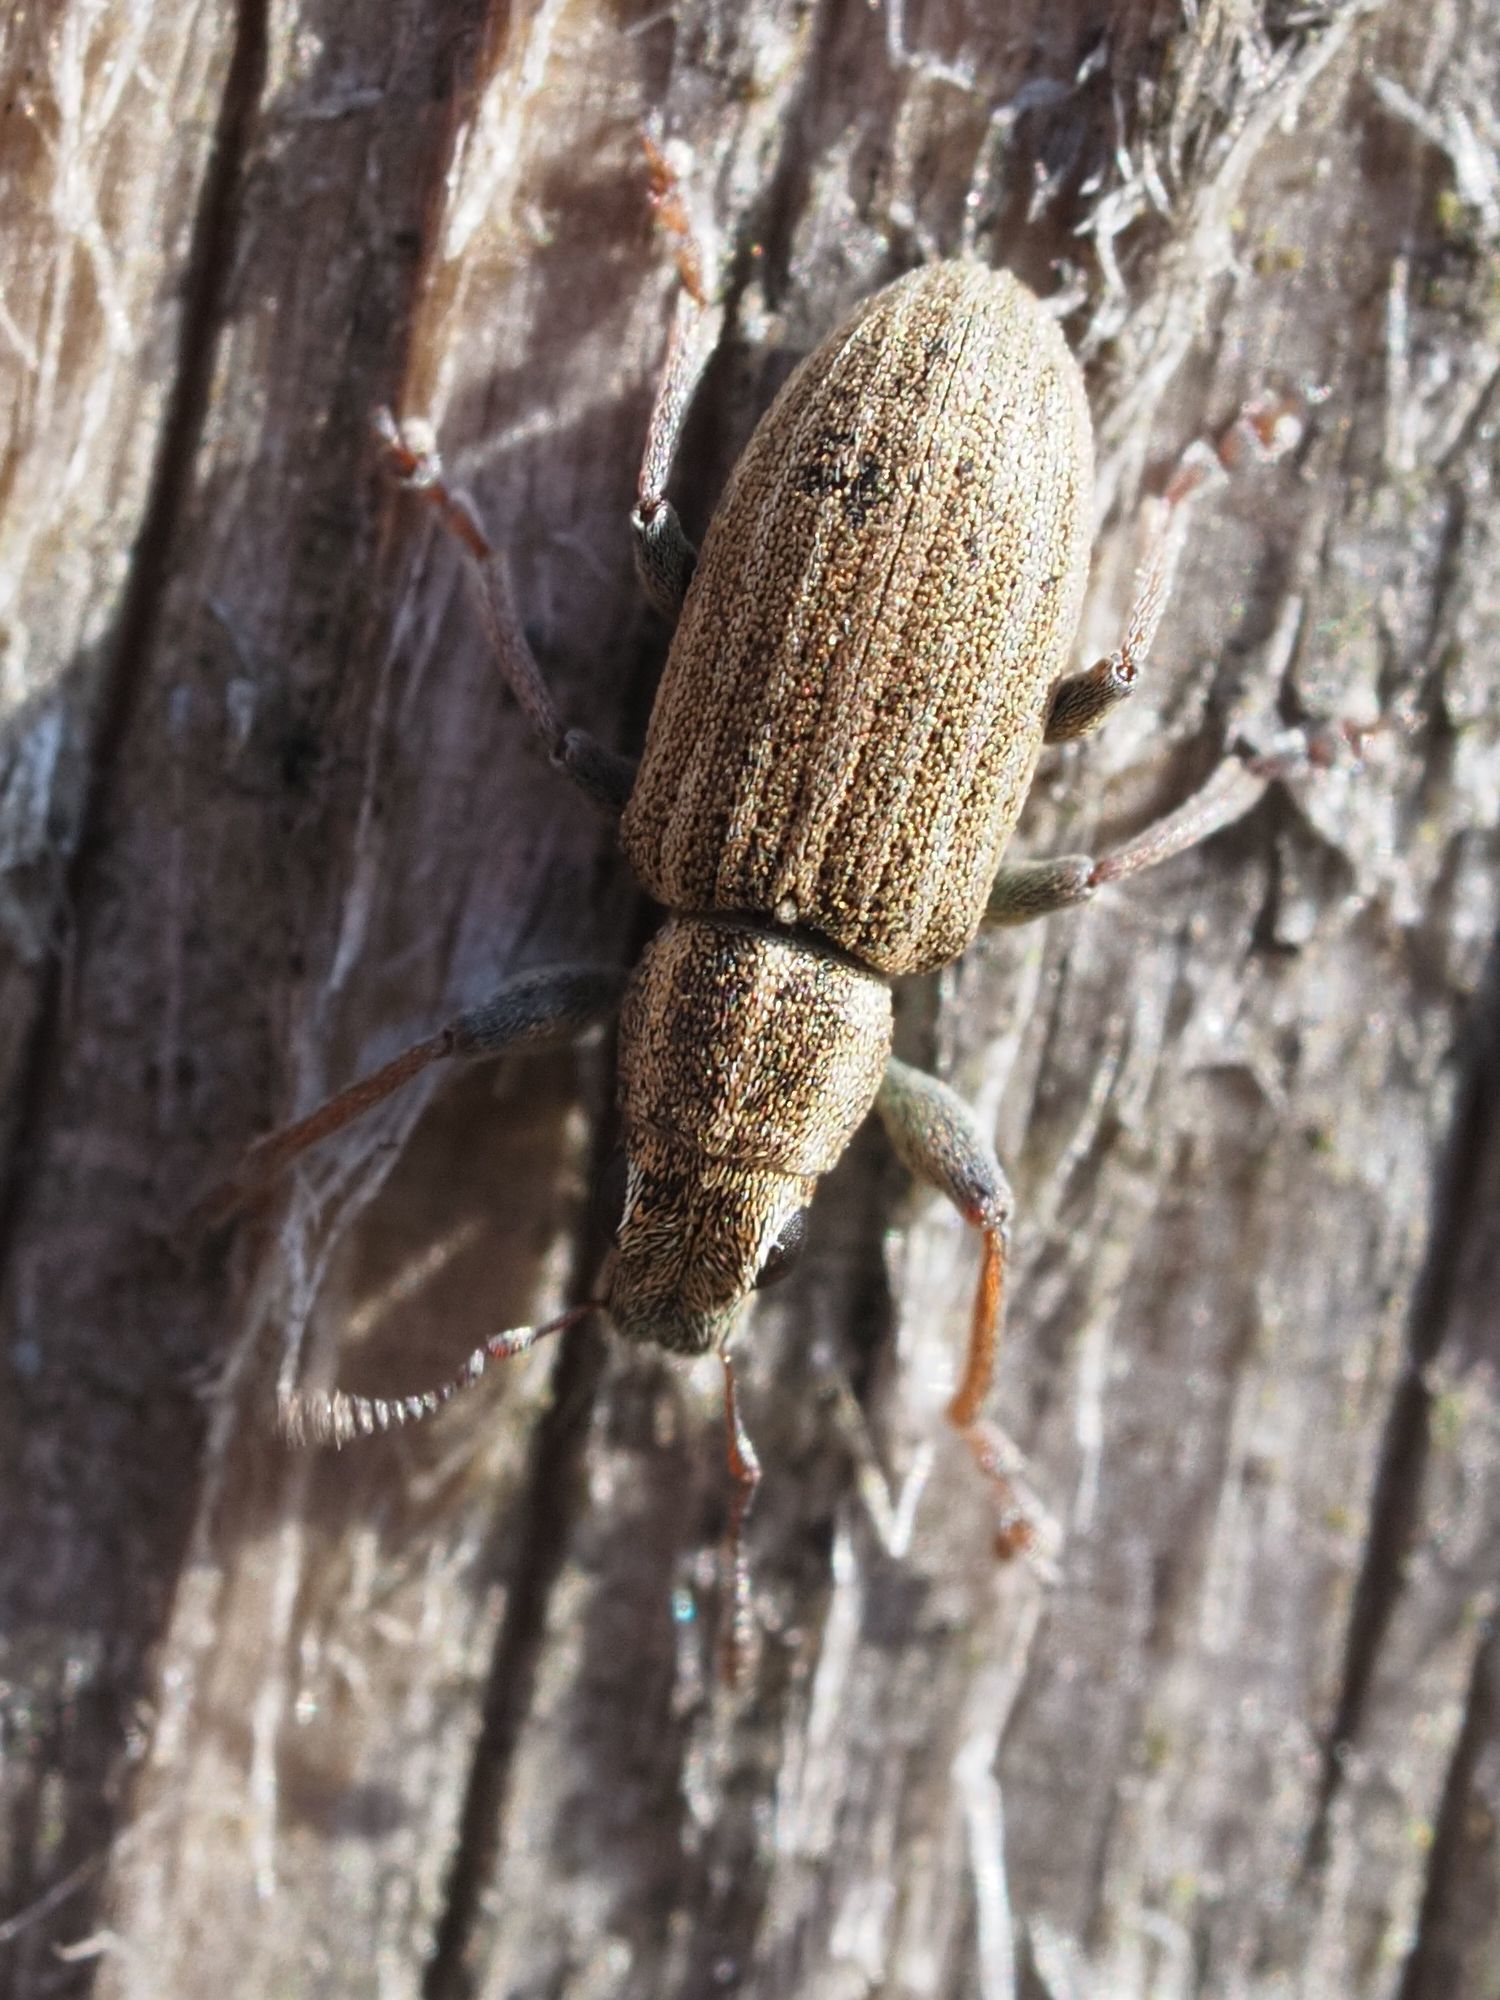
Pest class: pea_leaf_weevil